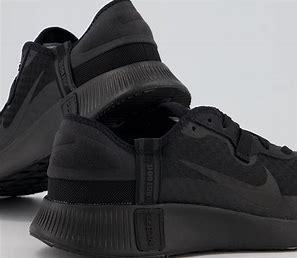
Brand: Nike
Model: Reposto